Maria Larsson (politician)

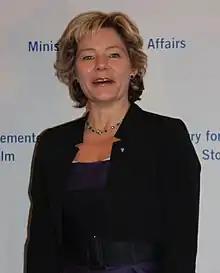

Ingrid Maria Larsson (born 20 January 1956 in Långasjö) is a Swedish politician of the Christian Democrats who served as Governor of Örebro County from May 2015 to December 2022, appointed by the cabinet of Stefan Löfven. She previously served as Minister for Children and the Elderly from 2010 to 2014 and as Minister for the Elderly and Public Health from 2006 to 2010. A member of the Christian Democrats, she was an MP of the Swedish Riksdag from 1998 to 2014.